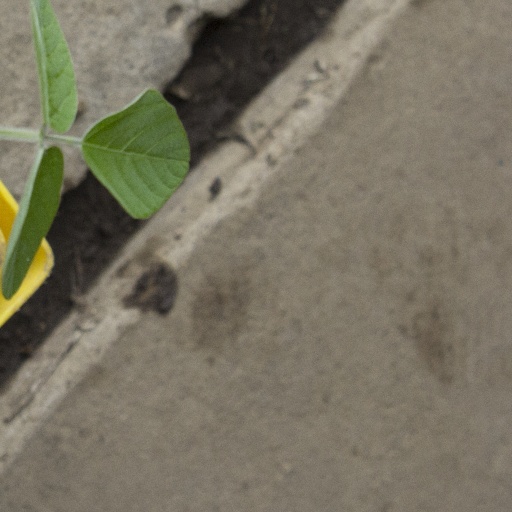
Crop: soybean